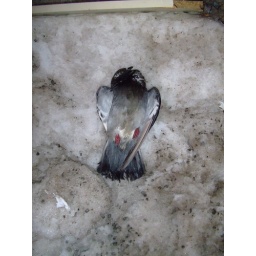
taking out the garbage, a nice but dead pigeon greeted me in the dirty snow. He seemed pretty relaxed, tho.